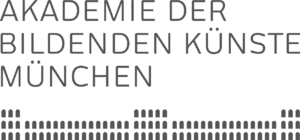
L'académie des beaux-arts de Munich, connue également sous le nom d’académie de Munich, a été fondée en 1808 par Maximilien Iᵉʳ de Bavière à Munich sous le nom d'« Académie royale des beaux-arts ».